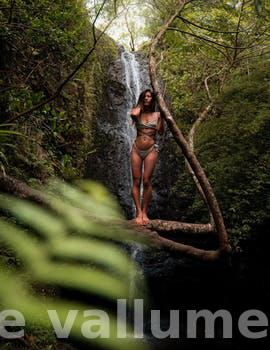
Label: Watermark